Tamizh Padam 2

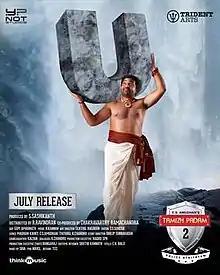
Theatrical release poster

Tamizh Padam 2: Police Athiyayam, or simply Tamizh Padam 2, is a 2018 Indian Tamil-language parody film written and directed by C. S. Amudhan and produced by S. Sashikanth and Ramachandra of YNOT Studios. A sequel to the successful "Tamizh Padam" (2010), the film stars Shiva, Iswarya Menon, Sathish, and Disha Pandey. The music was composed by Kannan with cinematography by Gopi Amarnath and editing by T. S. Suresh. The film released on 13 July 2018.